Ms. Koizumi Loves Ramen Noodles

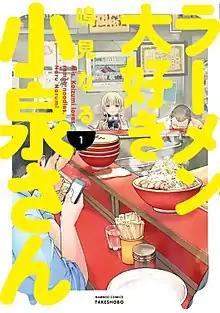
Cover of the first "tankōbon" volume, featuring Koizumi (center)

is a Japanese manga series written by Naru Narumi. It began serialization in Takeshobo's "Manga Life Storia" magazine in September 2013. A live-action drama series adaptation aired from June 2015 to December 2016. A 12-episode anime television series adaptation co-animated by Studio Gokumi and AXsiZ aired in Japan from January to March 2018.